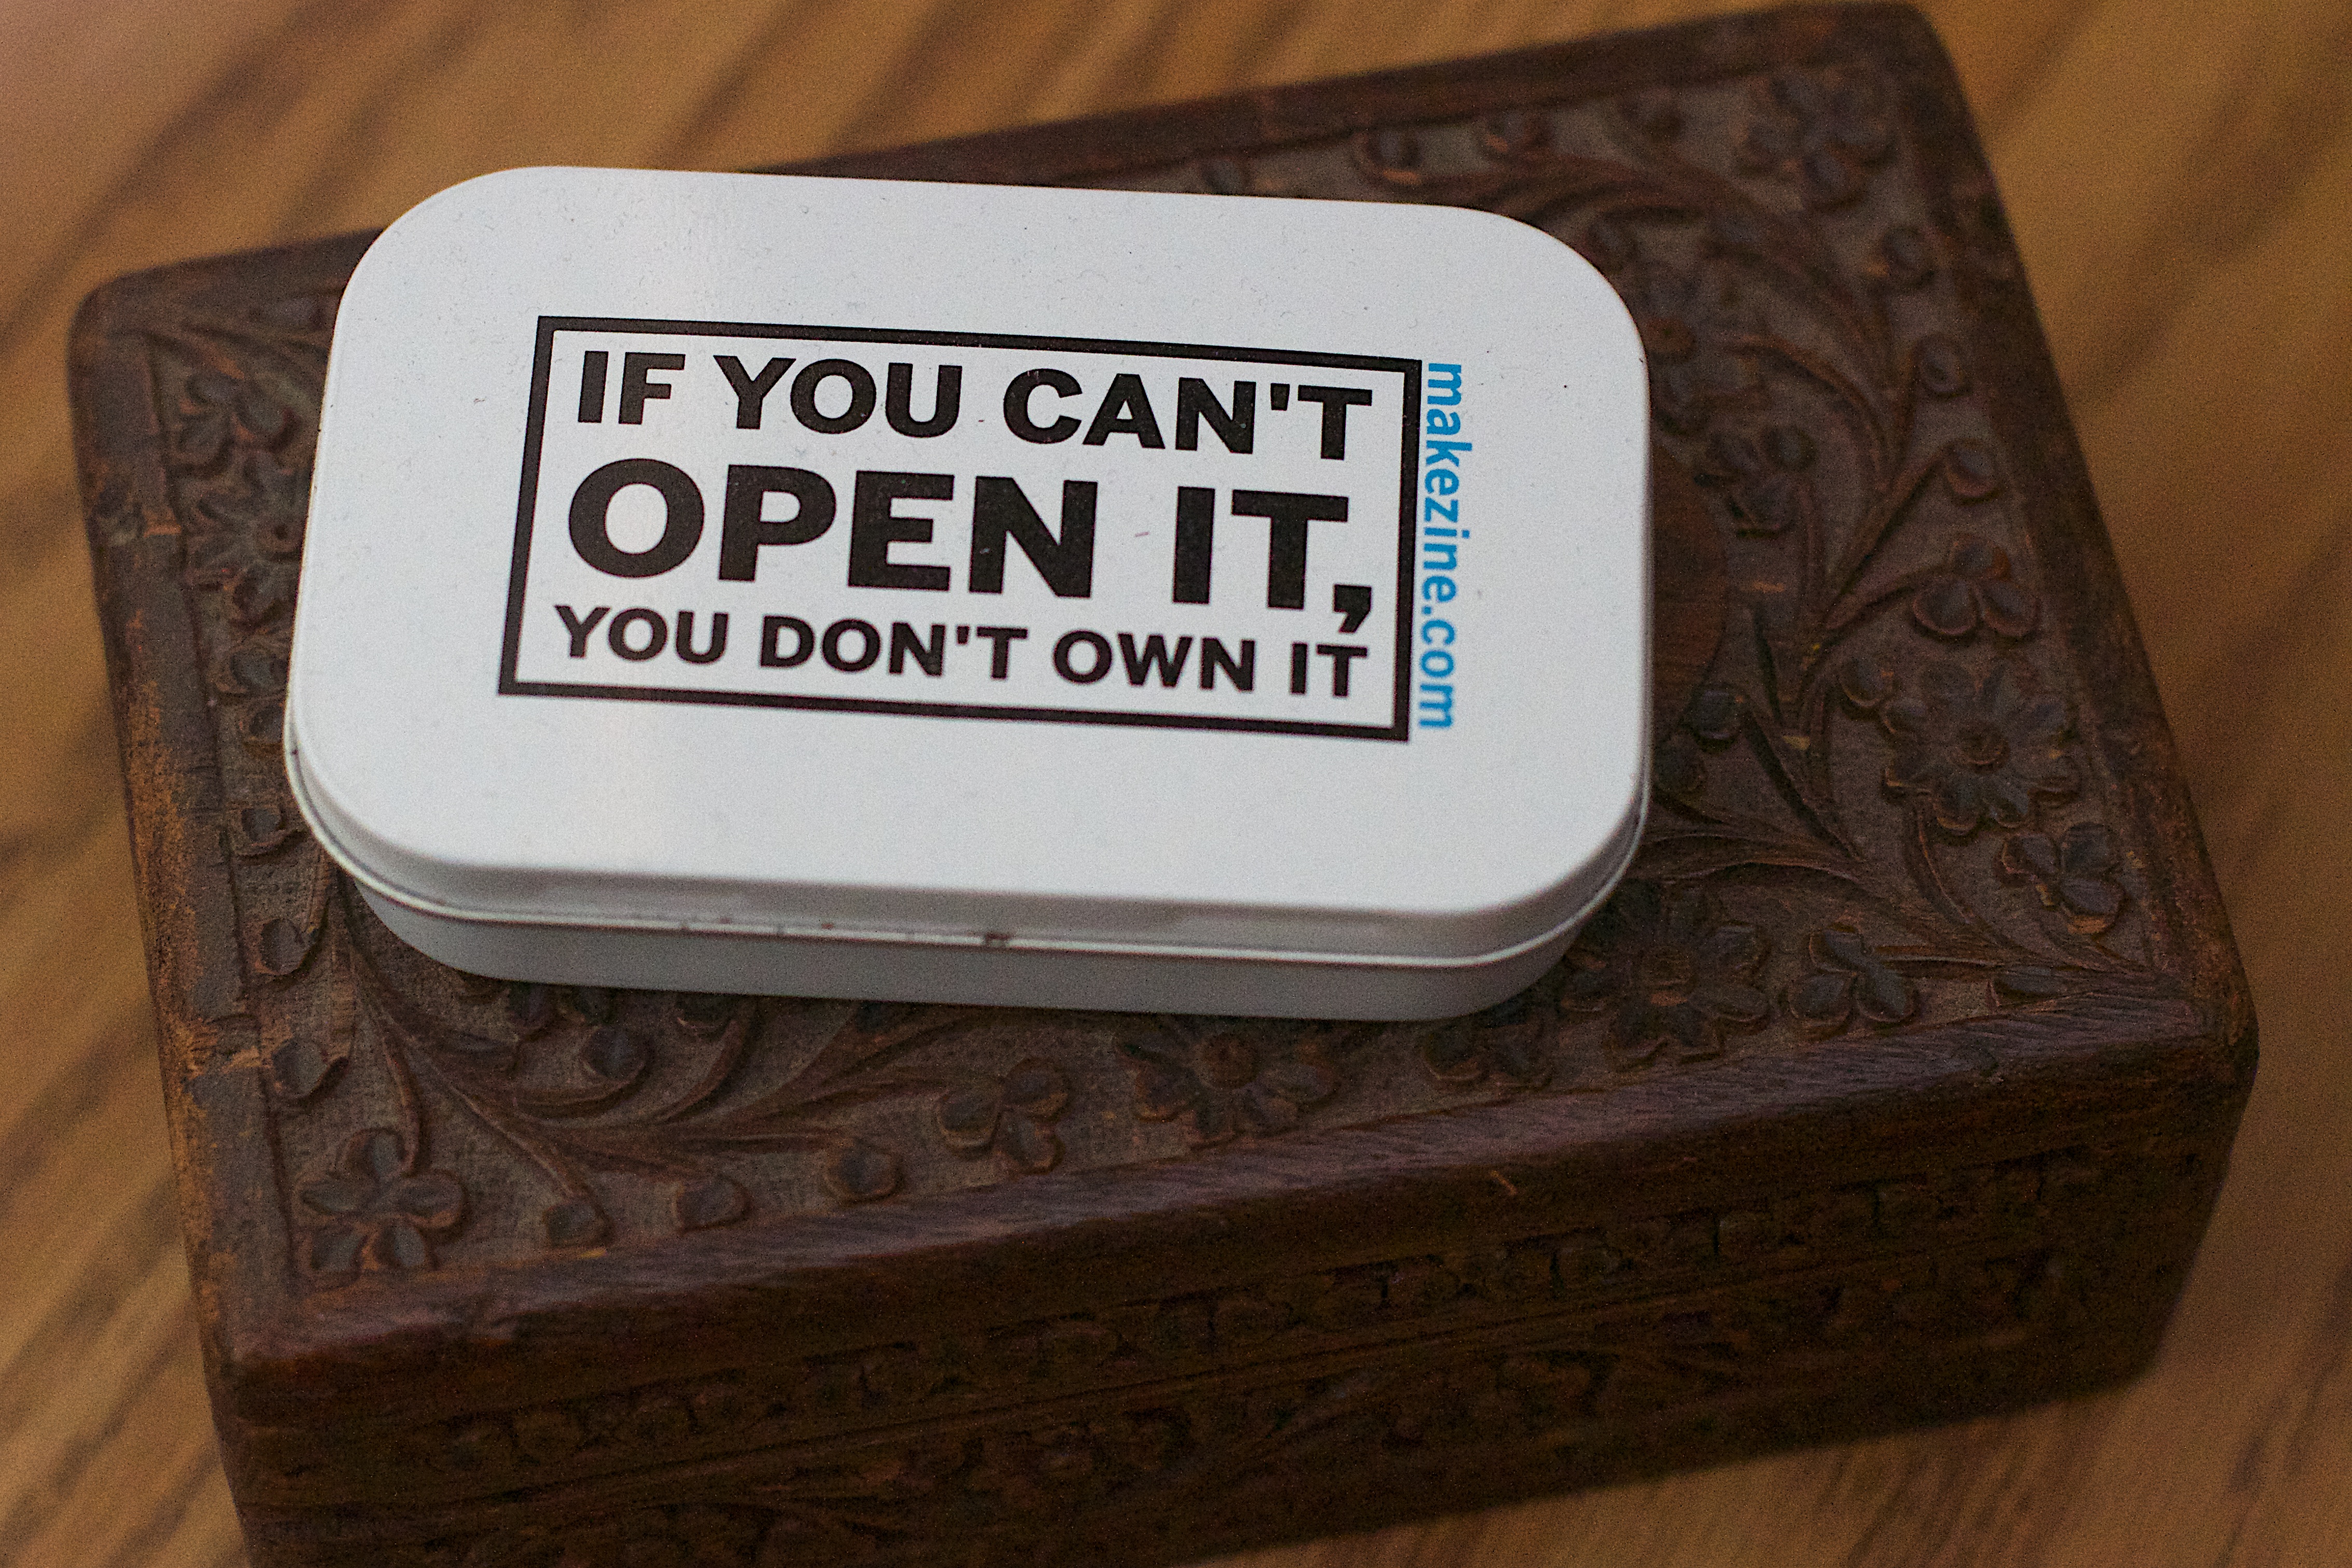
food, dessert, cake, birthday cake, label, art, opened, youcanttrademark